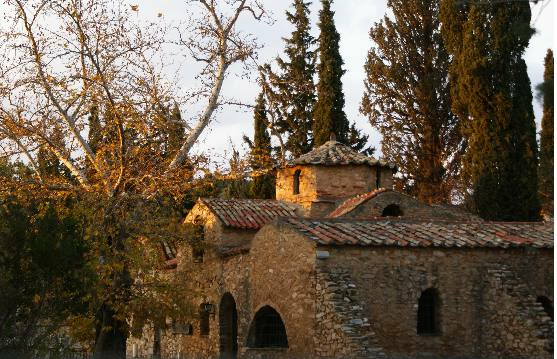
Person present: No